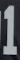
Number: 1